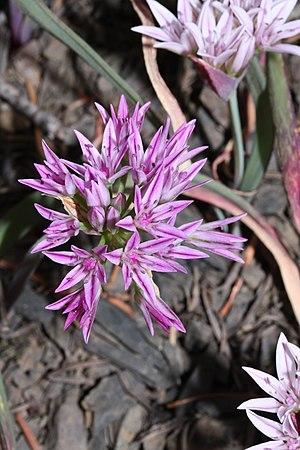
Ail crénelé], Parc national Olympique.